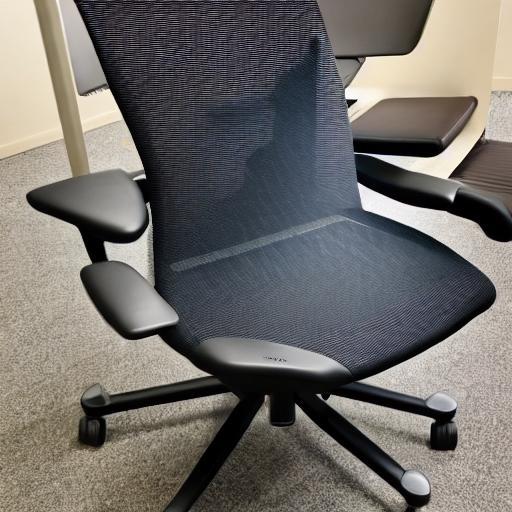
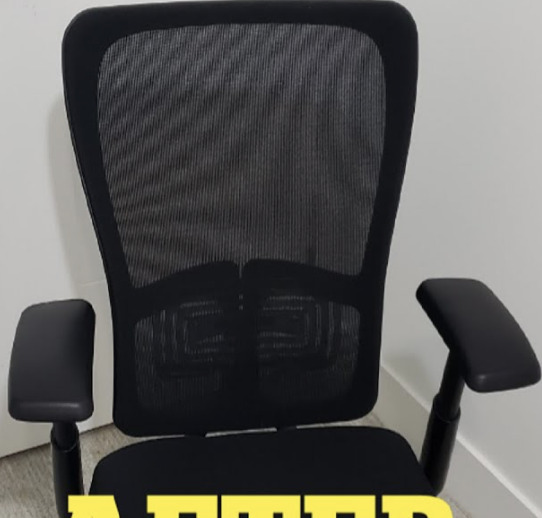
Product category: items_chair
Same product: no